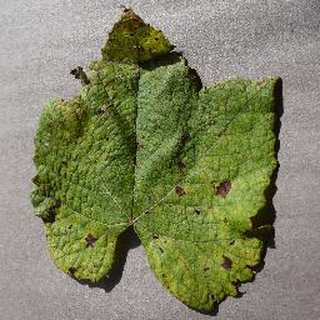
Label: grape_leaf_blight